Janet Rumsey

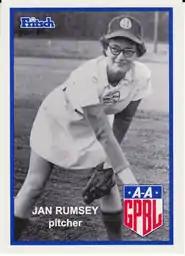

Janet Jeree Rumsey (October 16, 1931 – May 12, 2008) was a pitcher who played from through in the All-American Girls Professional Baseball League. Listed at , 135 lb., she batted and threw right-handed.